Pueblo West, Colorado

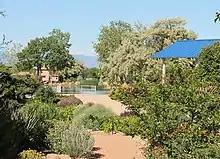

Pueblo West is approximately 49 square miles in size and is located along the southern edge of the state's major growth corridor. Situated on Highway 50, roughly 7 miles west of the City of Pueblo and 38 miles east of Cañon City, Pueblo West is bisected by U.S. Route 50, and its northeastern border is adjacent to Interstate 25. Lake Pueblo State Park is situated along the southern boundary of Pueblo West, and the remainder of the community is mostly landlocked by ranch land, conservation easements, and private property.